Geography of New York (state)

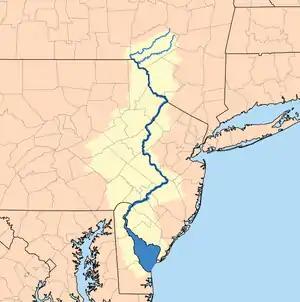
Delaware River watershed

The Delaware Basin occupies Delaware and Sullivan counties and portions of several of the adjacent counties. The north or principal branch of the river rises in the northeast part of Delaware County and flows southwest to near the Pennsylvania line; then it turns southwest and forms the boundary of the state to the line of New Jersey. Its principal branches are the Pepacton and Neversink rivers. These streams all flow in deep, narrow ravines bordered by steep, rocky hills.